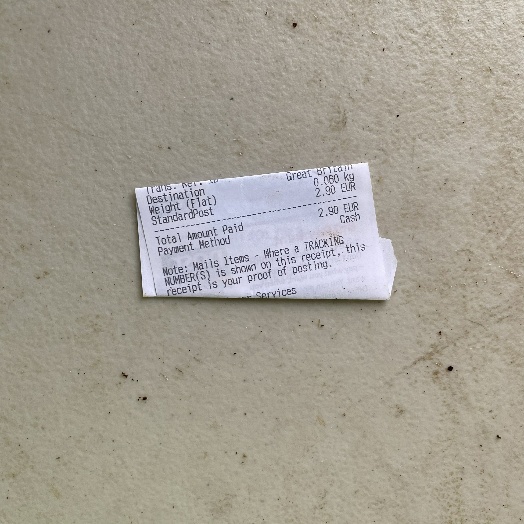
Label: Paper